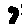
Label: 7